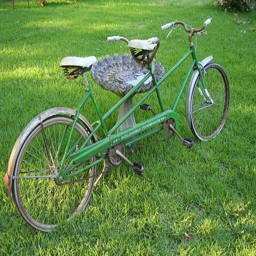
bicycle built for two hanging on the back of my rv is my dream .